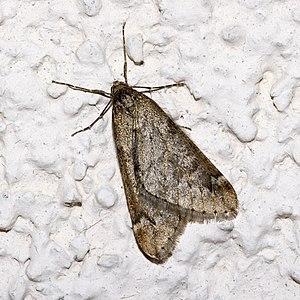
Alsophila est un genre d'insectes lépidoptères de la famille des Geometridae.
Alsophila aescularia, la Phalène du marronnier ou Alsophile printanière, est une espèce de lépidoptères de la famille des Geometridae.